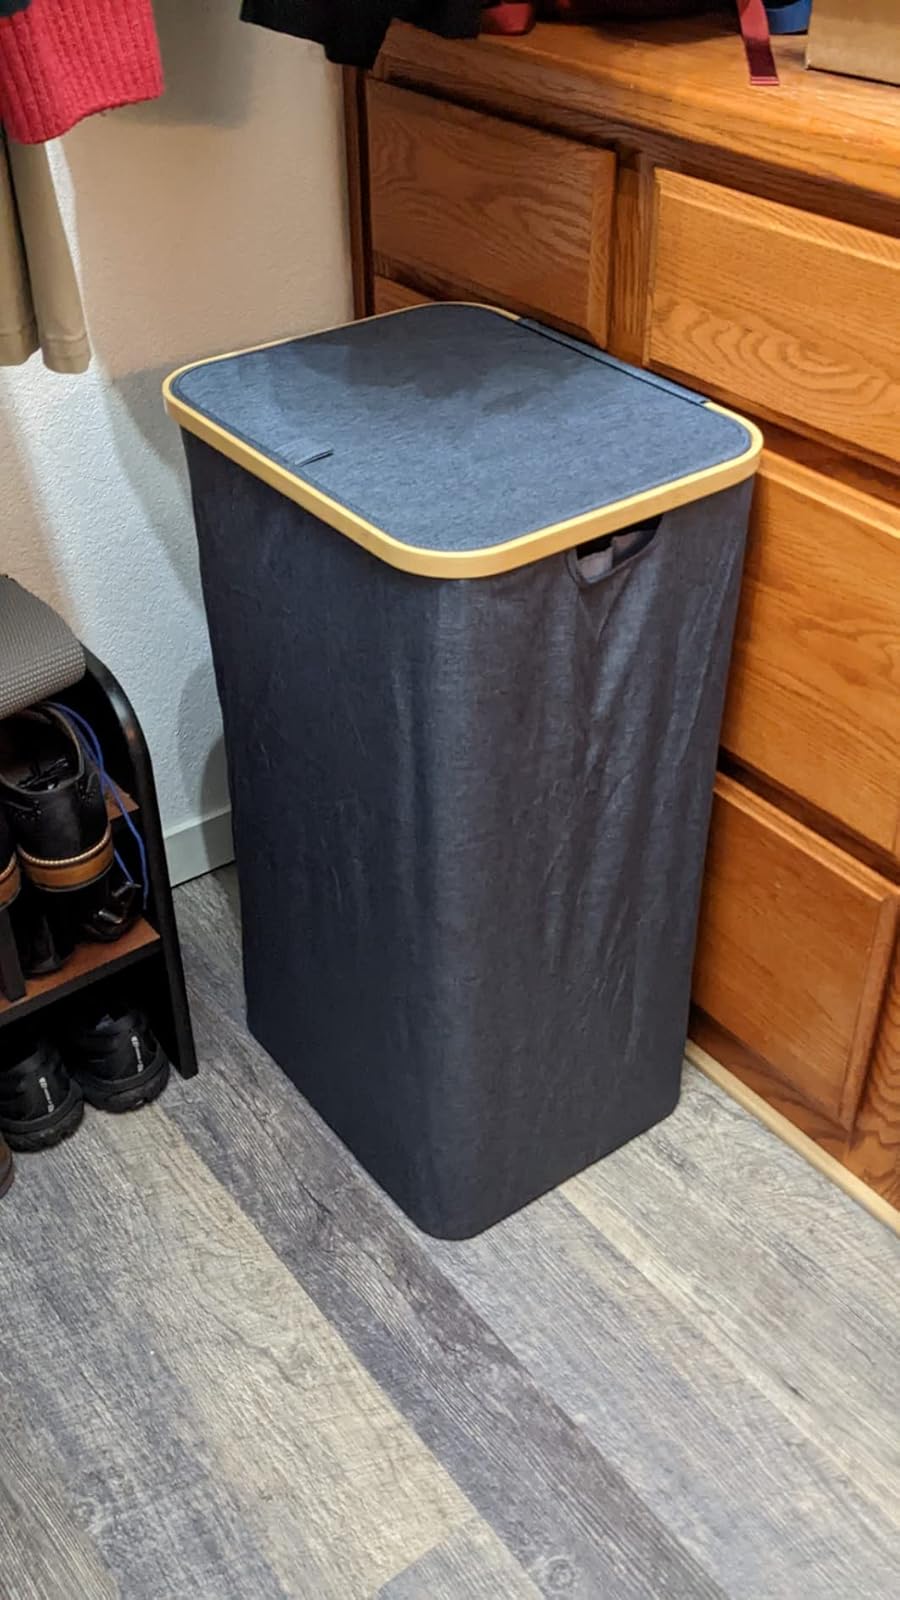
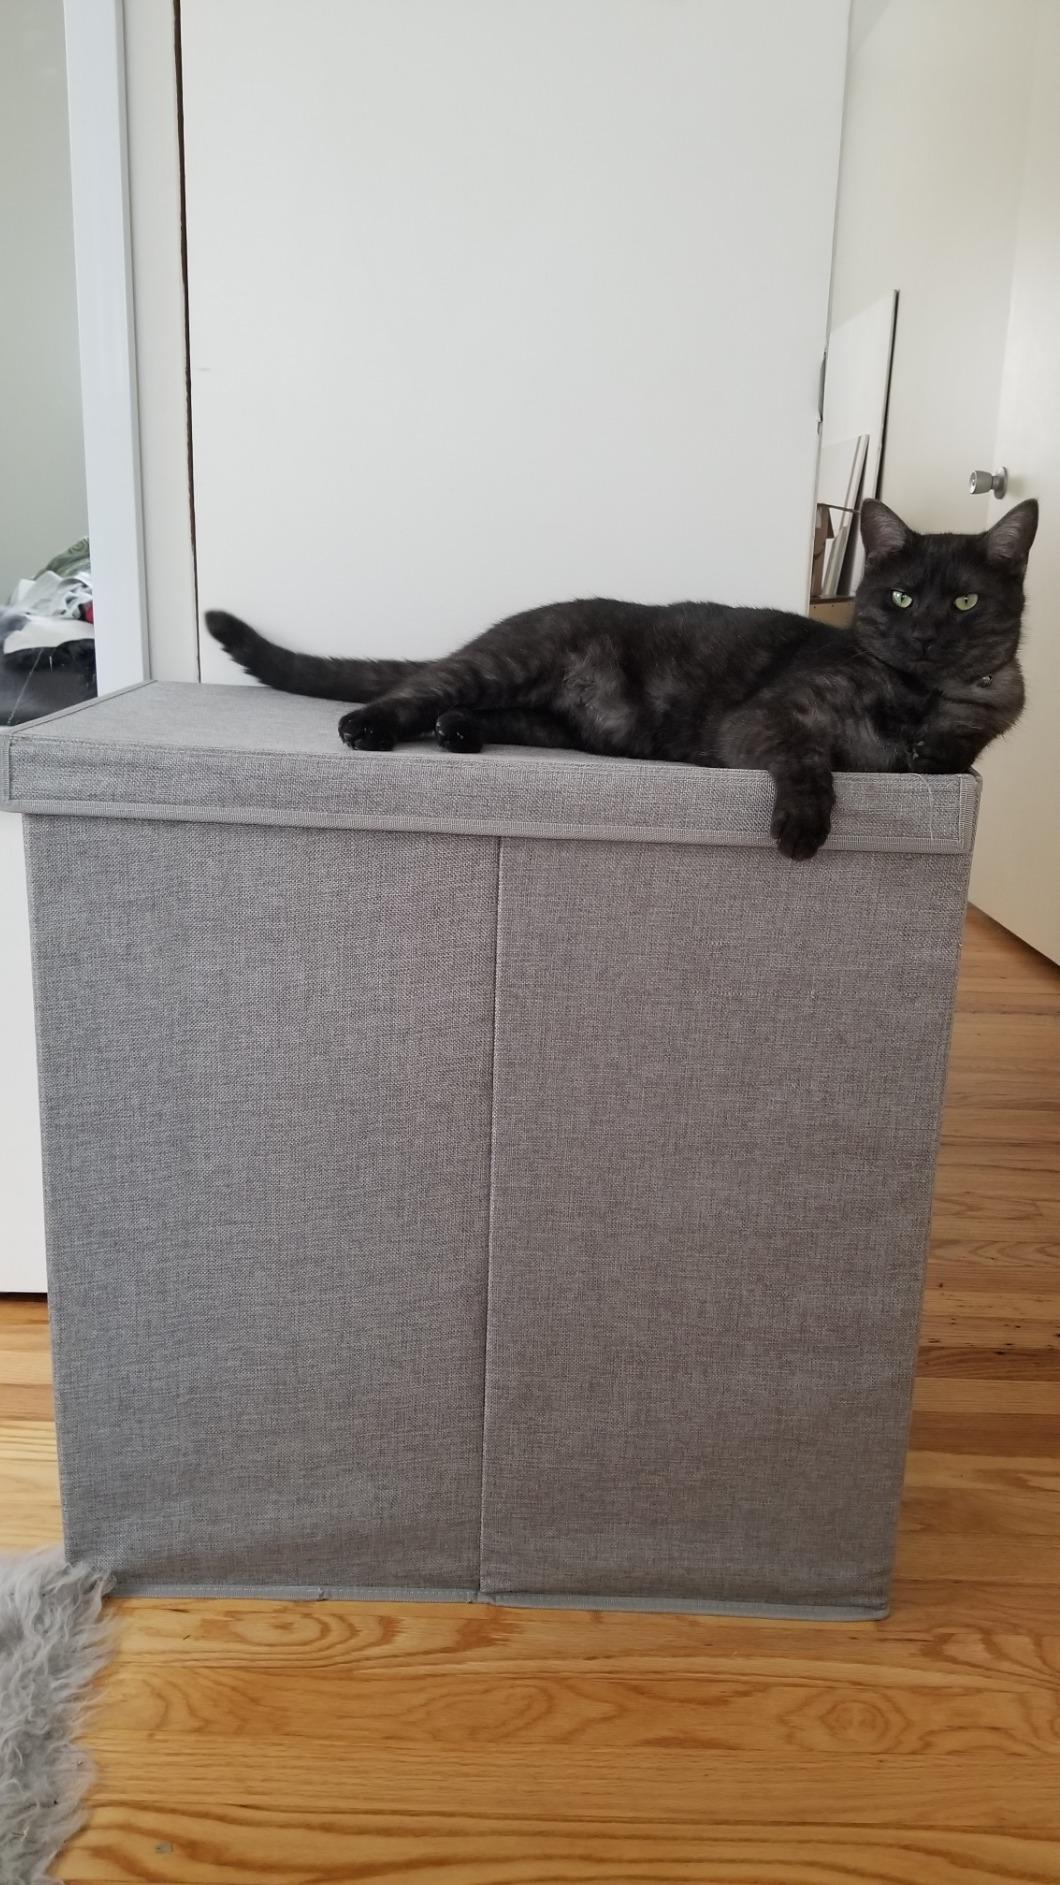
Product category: items_hamper
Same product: no